Len Hopwood

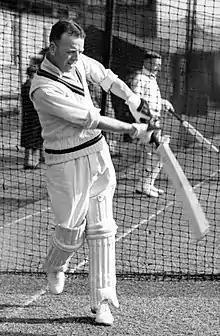
Hopwood in about 1939

John Leonard Hopwood (30 October 1903 – 15 June 1985) was a Lancashire cricketer who was the focal point of the county's Championship win in 1934. During this period he was an effective if unattractive all-rounder and played twice for England, though he failed to make any impact in either game with bat or ball.